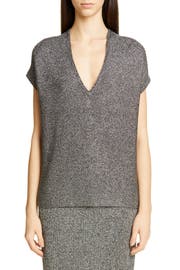
this roomy dolman sleeve sweater is comfortably relaxed in a made to move marled knit